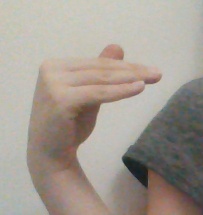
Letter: khaa